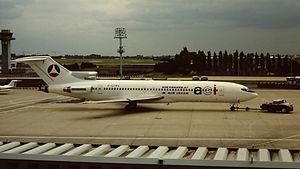
Air Charter est une compagnie aérienne charter française, filiale d'Air France, créée en 1966 sous le nom de Societé aérienne française d'affrètements, devenue en 1969 Air Charter International puis Air Charter en 1982, et disparue en 1998 suite à la fusion d'Air France et d'Air Inter.